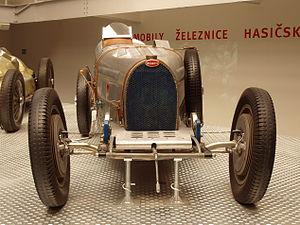
Heinrich-Joachim von Morgenland, dit Heijo, ou encore Buba ou Mungo par ses supporters, était un pilote automobile allemand sur circuits et de la montagne.